Climate change in Italy

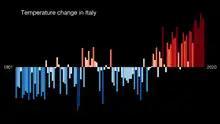
Temperature change over the last 100 years in Italy showing an increase in the average temperature the last two decades

Italy is experiencing widespread impacts of climate change, with an increase in extreme events such as heatwaves, droughts and more frequent flooding; for example, Venice is facing increasing issues due to sea level rise. Italy faces many challenges adapting to climate change including the economic, social, and environmental impacts that climate change creates, and an increasingly problematic death toll from the health risks that come with climate change.